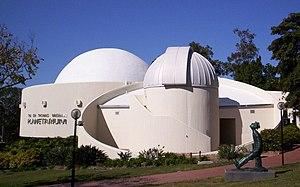
Le Sir Thomas Brisbane Planetarium est un planétarium australien situé à Brisbane, dans le Queensland. Baptisé du nom de Thomas Brisbane, il est ouvert depuis le 24 mai 1978.